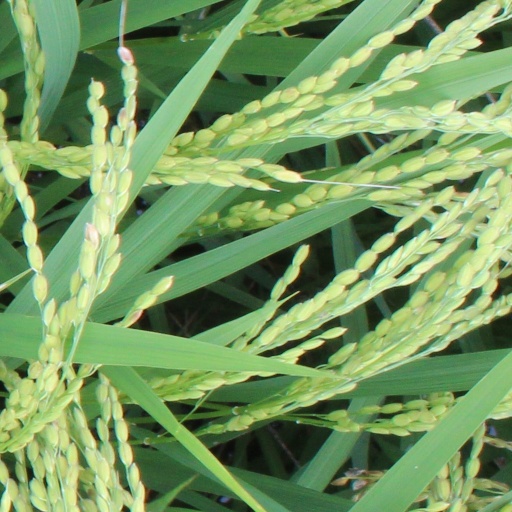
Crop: rice